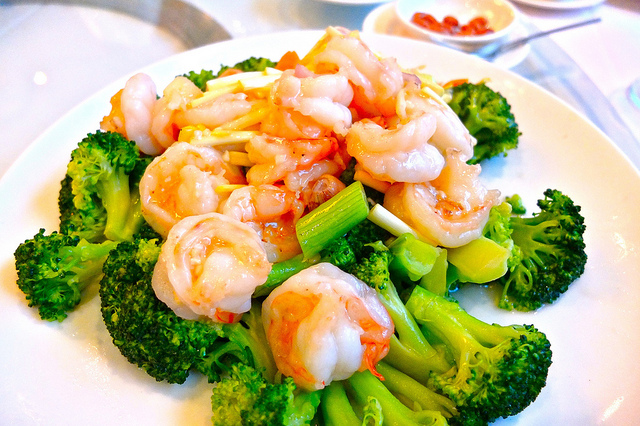
user: Given an image and a question. Answer the question in a short answer. Question: What type of meat is on this plate? Short Answer:
assistant: shrimp